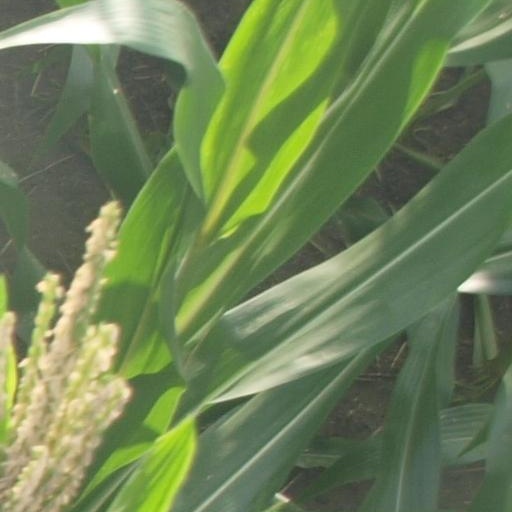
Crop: maize; corn